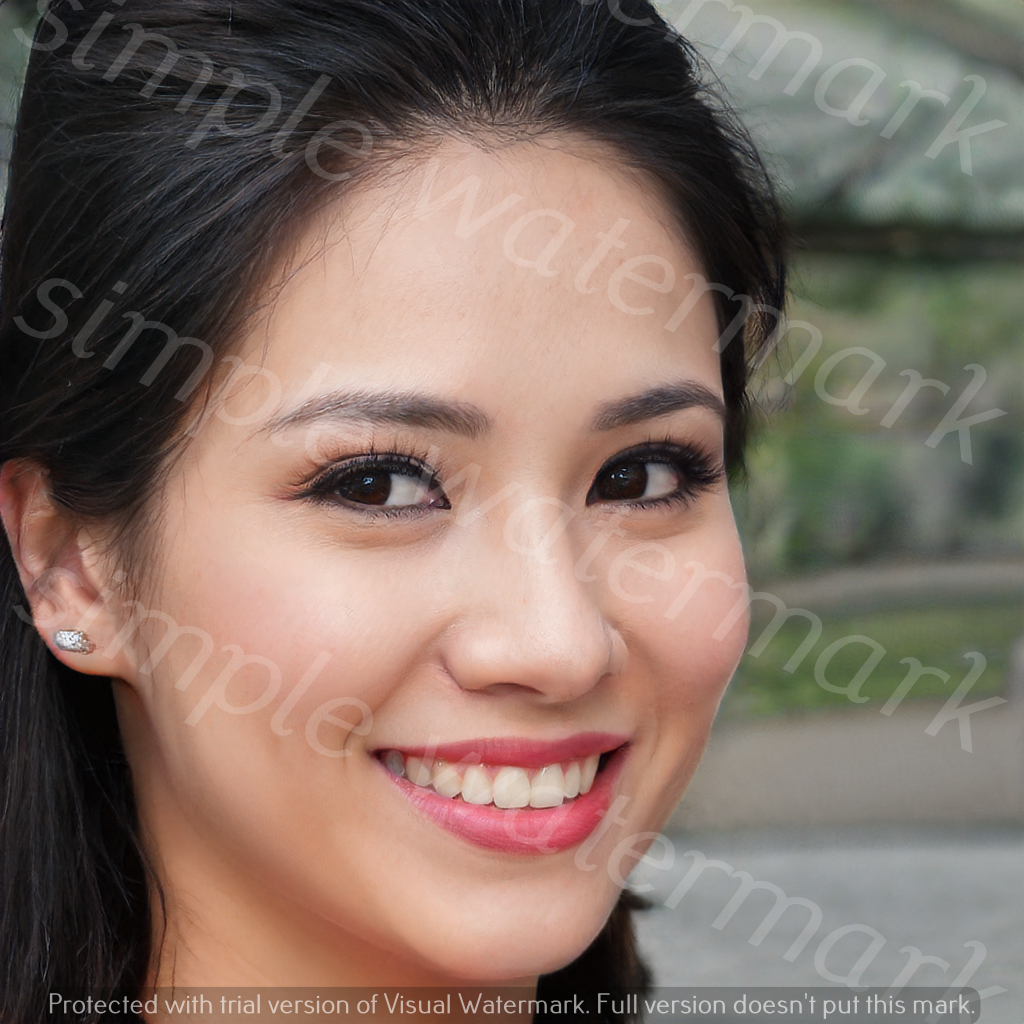
Label: Watermark